Holiday in the Park

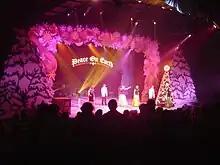
The 'Best Time of the Year' is one of the many holiday traditions that make up Six Flags Over Texas annual Holiday in the Park celebration.

"Six Flags" started Holiday in the Park at Six Flags Over Texas in 1985. The event ran from late November to early January. During this time the park was transformed into a gigantic holiday festival, with hundreds of thousands of Christmas lights as well as special holiday shows, rides, merchandise, foods, drinks, and a giant Christmas tree in the center of the park. The event was expanded to Six Flags Astroworld in 1988. Six Flags Over Georgia held the event in 1989 and 1990 but discontinued it after 1990.